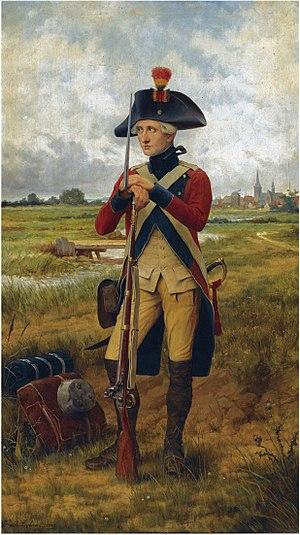
La révolution brabançonne, appelée autrefois révolution belge ou belgique, de 1789 se déroule dans les Pays-Bas autrichiens entre 1787 et 1790, sous le règne de l'empereur Joseph II, à l'époque de la gouvernance de l'archiduchesse Marie-Christine et de son époux le prince Albert de Saxe, duc de Teschen. Ce mouvement débute dès la prise de pouvoir de Joseph II suite au décès de Marie-Thérèse en 1780 et se fait ressentir dans toutes les villes et région des Etats Belgique.
La Bataille de Turnhout fut une bataille qui eut lieu à Turnhout entre l'armée impériale et les patriotes belges, qui lança la révolution brabançonne et donna une indépendance éphémère aux Pays-Bas méridionaux, que les révolutionnaires baptisèrent États belgiques unis ou Verenigde Nederlandsche Staten, correspondant à la Belgique actuelle mais sans la Principauté épiscopale de Liège.